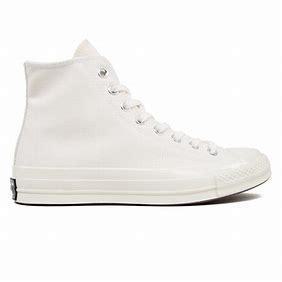
Brand: Converse
Model: Chuck 70 Hi